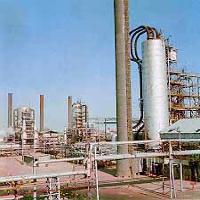
Weather: sun or clear